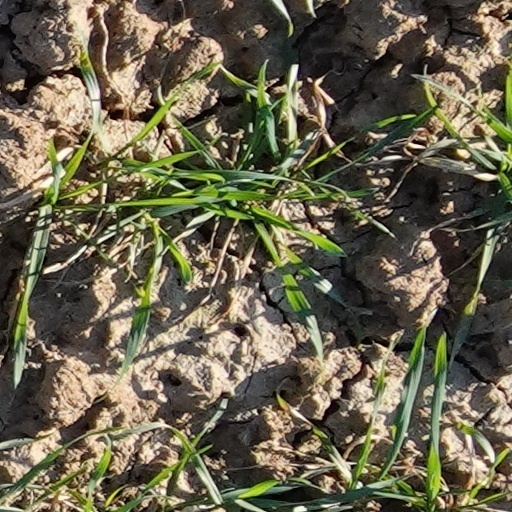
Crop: wheat